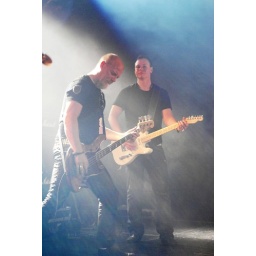
de band audiovision op legends of rock 2009 in ennepetal de band van zanger Christian Liljegren (oprichter van narnia)